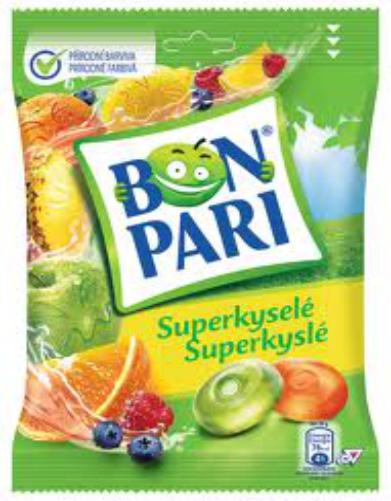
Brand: Bon Pari
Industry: Food